Nasta Rojc

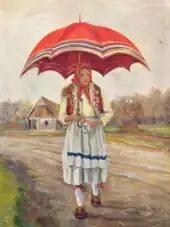
("Good Shelter"), by Rojc

Rojc began exhibiting in 1909, entering works in the annual of the (Croatian Art Society) in Zagreb, returning in both 1911 and 1913. In 1911, she became the first woman to have a solo exhibition at the Salon Ullrich. In 1912, she participated in the Yugoslav Spring Exhibit in Belgrade and the Vienna Art Salon. In 1913, Rojc illustrated Ivana Brlić-Mažuranić's first edition of the children's novel ("The Brave Adventures of Lapitch"). She returned to the Vienna Salon that year, and in 1914, organized an exhibition there focused on women's embroidered handicrafts from Petrinja and Zagreb, her own sculptures, and those of fellow sculptor . Her long-range goal was to create a series of exhibitions featuring works from women's folk art associations for Slavic artists in Ljubljana, Lviv, Prague, and other capitals of Eastern Europe. The outbreak of World War I halted her plans and instead she began doing studio work, painting portraits and working on an unpublished autobiography ("Shadows, Light, and Darkness", 1918–1919). Her first commissioned portrait was of the actress Marija Ružička Strozzi in 1914. Rojc participated in a group exhibition at the Strossmayer Gallery of Old Masters in 1917, and held a solo exhibition in Zagreb in 1918. She also hung works in 1920 and 1921 in the exhibitions of the , the first artists' organization to be founded in Belgrade.